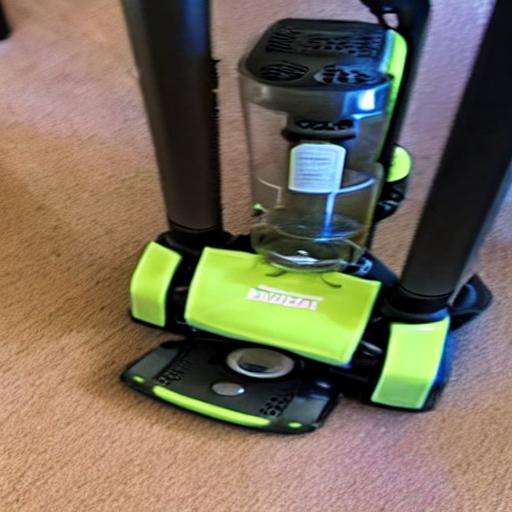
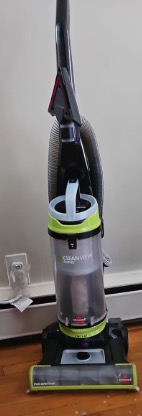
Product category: items_vacuum
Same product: no